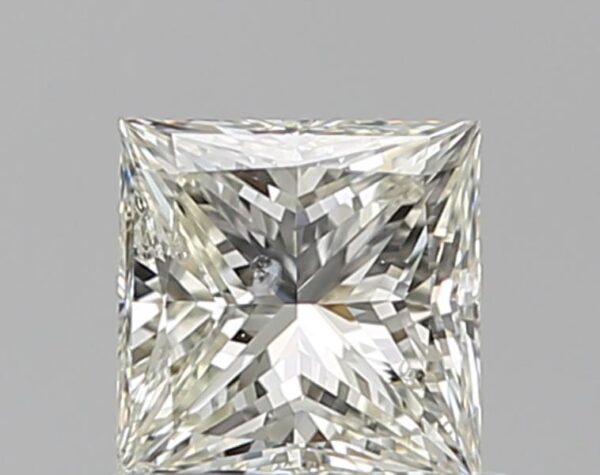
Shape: princess
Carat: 0.7
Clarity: SI2
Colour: K
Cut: EX
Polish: EX
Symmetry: GD
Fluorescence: N
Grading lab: GIA
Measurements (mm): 4.88 x 4.87 x 3.52